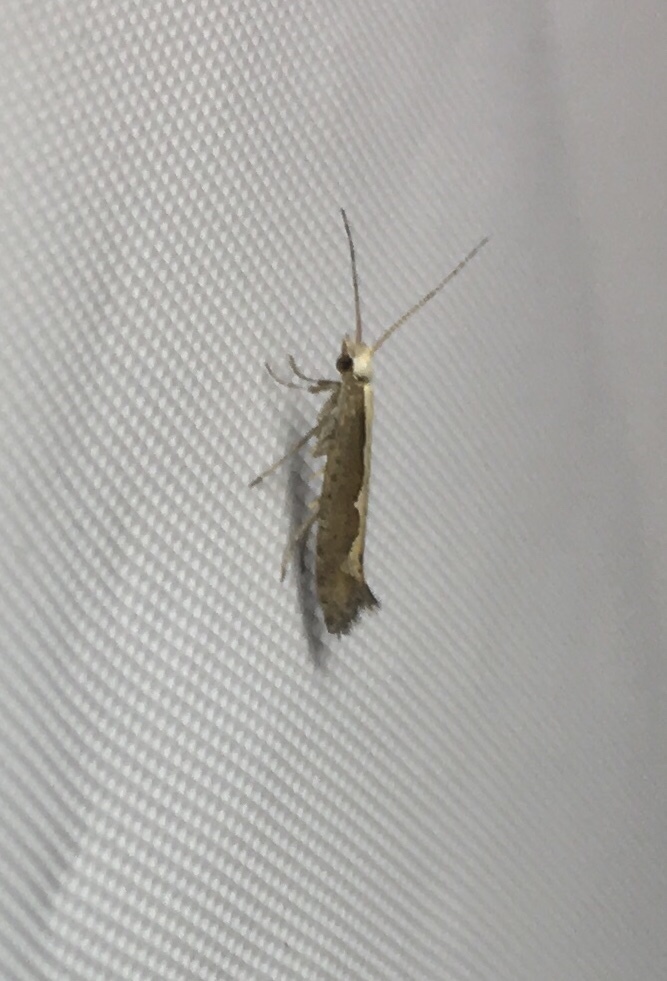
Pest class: diamondback_moth